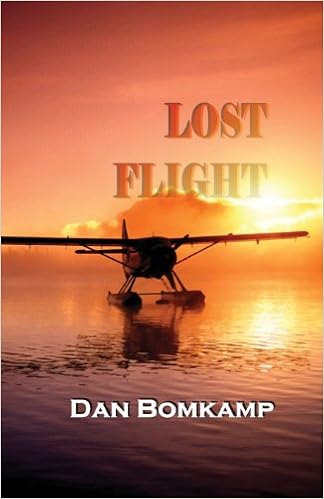
Lost Flight
Category: Books
About the Author Dan Bomkamp grew up along the Wisconsin River and has enjoyed hunting and fishing the hills and waters his entire life. He made his home in Muscoda after graduating from UW-La Crosse and has been involved in the sporting goods industry most of his life. He began his writing career in the 1980s with short stories and how-to articles for outdoor magazines. This led to a series of stories about his favorite character, Thunderfoot, and from that beginning he has written 6 books. He has hosted 26 foreign exchange students from 11 countries and has traveled to Europe to visit many of them in their home countries. Dan's books, written for adults, have been also very popular among kids. He enjoys visiting schools and talking to kids about reading and writing. He lives in Muscoda with his golden retrievers, Katy and Kirby.
Features: Brandon, a young pilot and his friend, Matt, fly into the Canadian wilderness on their way to their parents' newly acquired fishing lodge on massive Lake of the Woods. An unexpected raging spring storm forces them down on one of 14,000 islands. The two young fliers face the prospect of a long wait for rescue. But a chance meeting in that wilderness changes their lives forever.